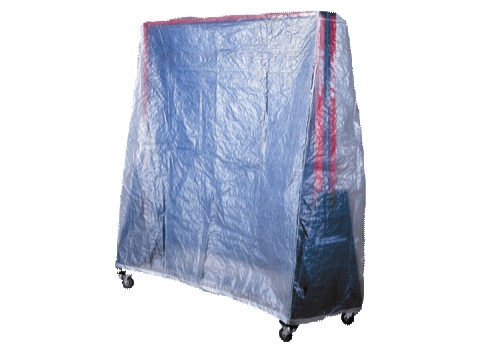
Copertura Garlando Impermeabile Universale Blu Con Cerniera Art 2c4-127
Copertura Garlando Impermeabile Universale Blu Con Cerniera Art 2c4-127 Tennis Table Cover 2c4 - 127 Copertina di protezione impermeabile per tavolo da ping pong. Sistema di chiusura e fissaggio tramite cerniere e legacci. Adatta a tutti i tipi di ping pong pieghevole (si utilizza con il ping pong piegato). Istruzioni di utilizzo comprese. Colore: bianco trasparente. Copertina di protezione impermeabile per tavolo da ping pong. Sistema di chiusura e fissaggio tramite cerniere e legacci. Adatta a tutti i tipi di ping pong pieghevole (si utilizza con il ping pong piegato). Istruzioni di utilizzo comprese. Colore: bianco trasparente.
Brand: Garlando
Category: Sporting Goods > Indoor Games > Ping Pong > Ping Pong Table Covers